The Bathurst Post

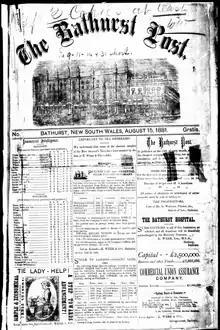
"The Bathurst Post", 15 August 1881

The Bathurst Post was a newspaper published in Bathurst, New South Wales, Australia from 1881 until 1922.